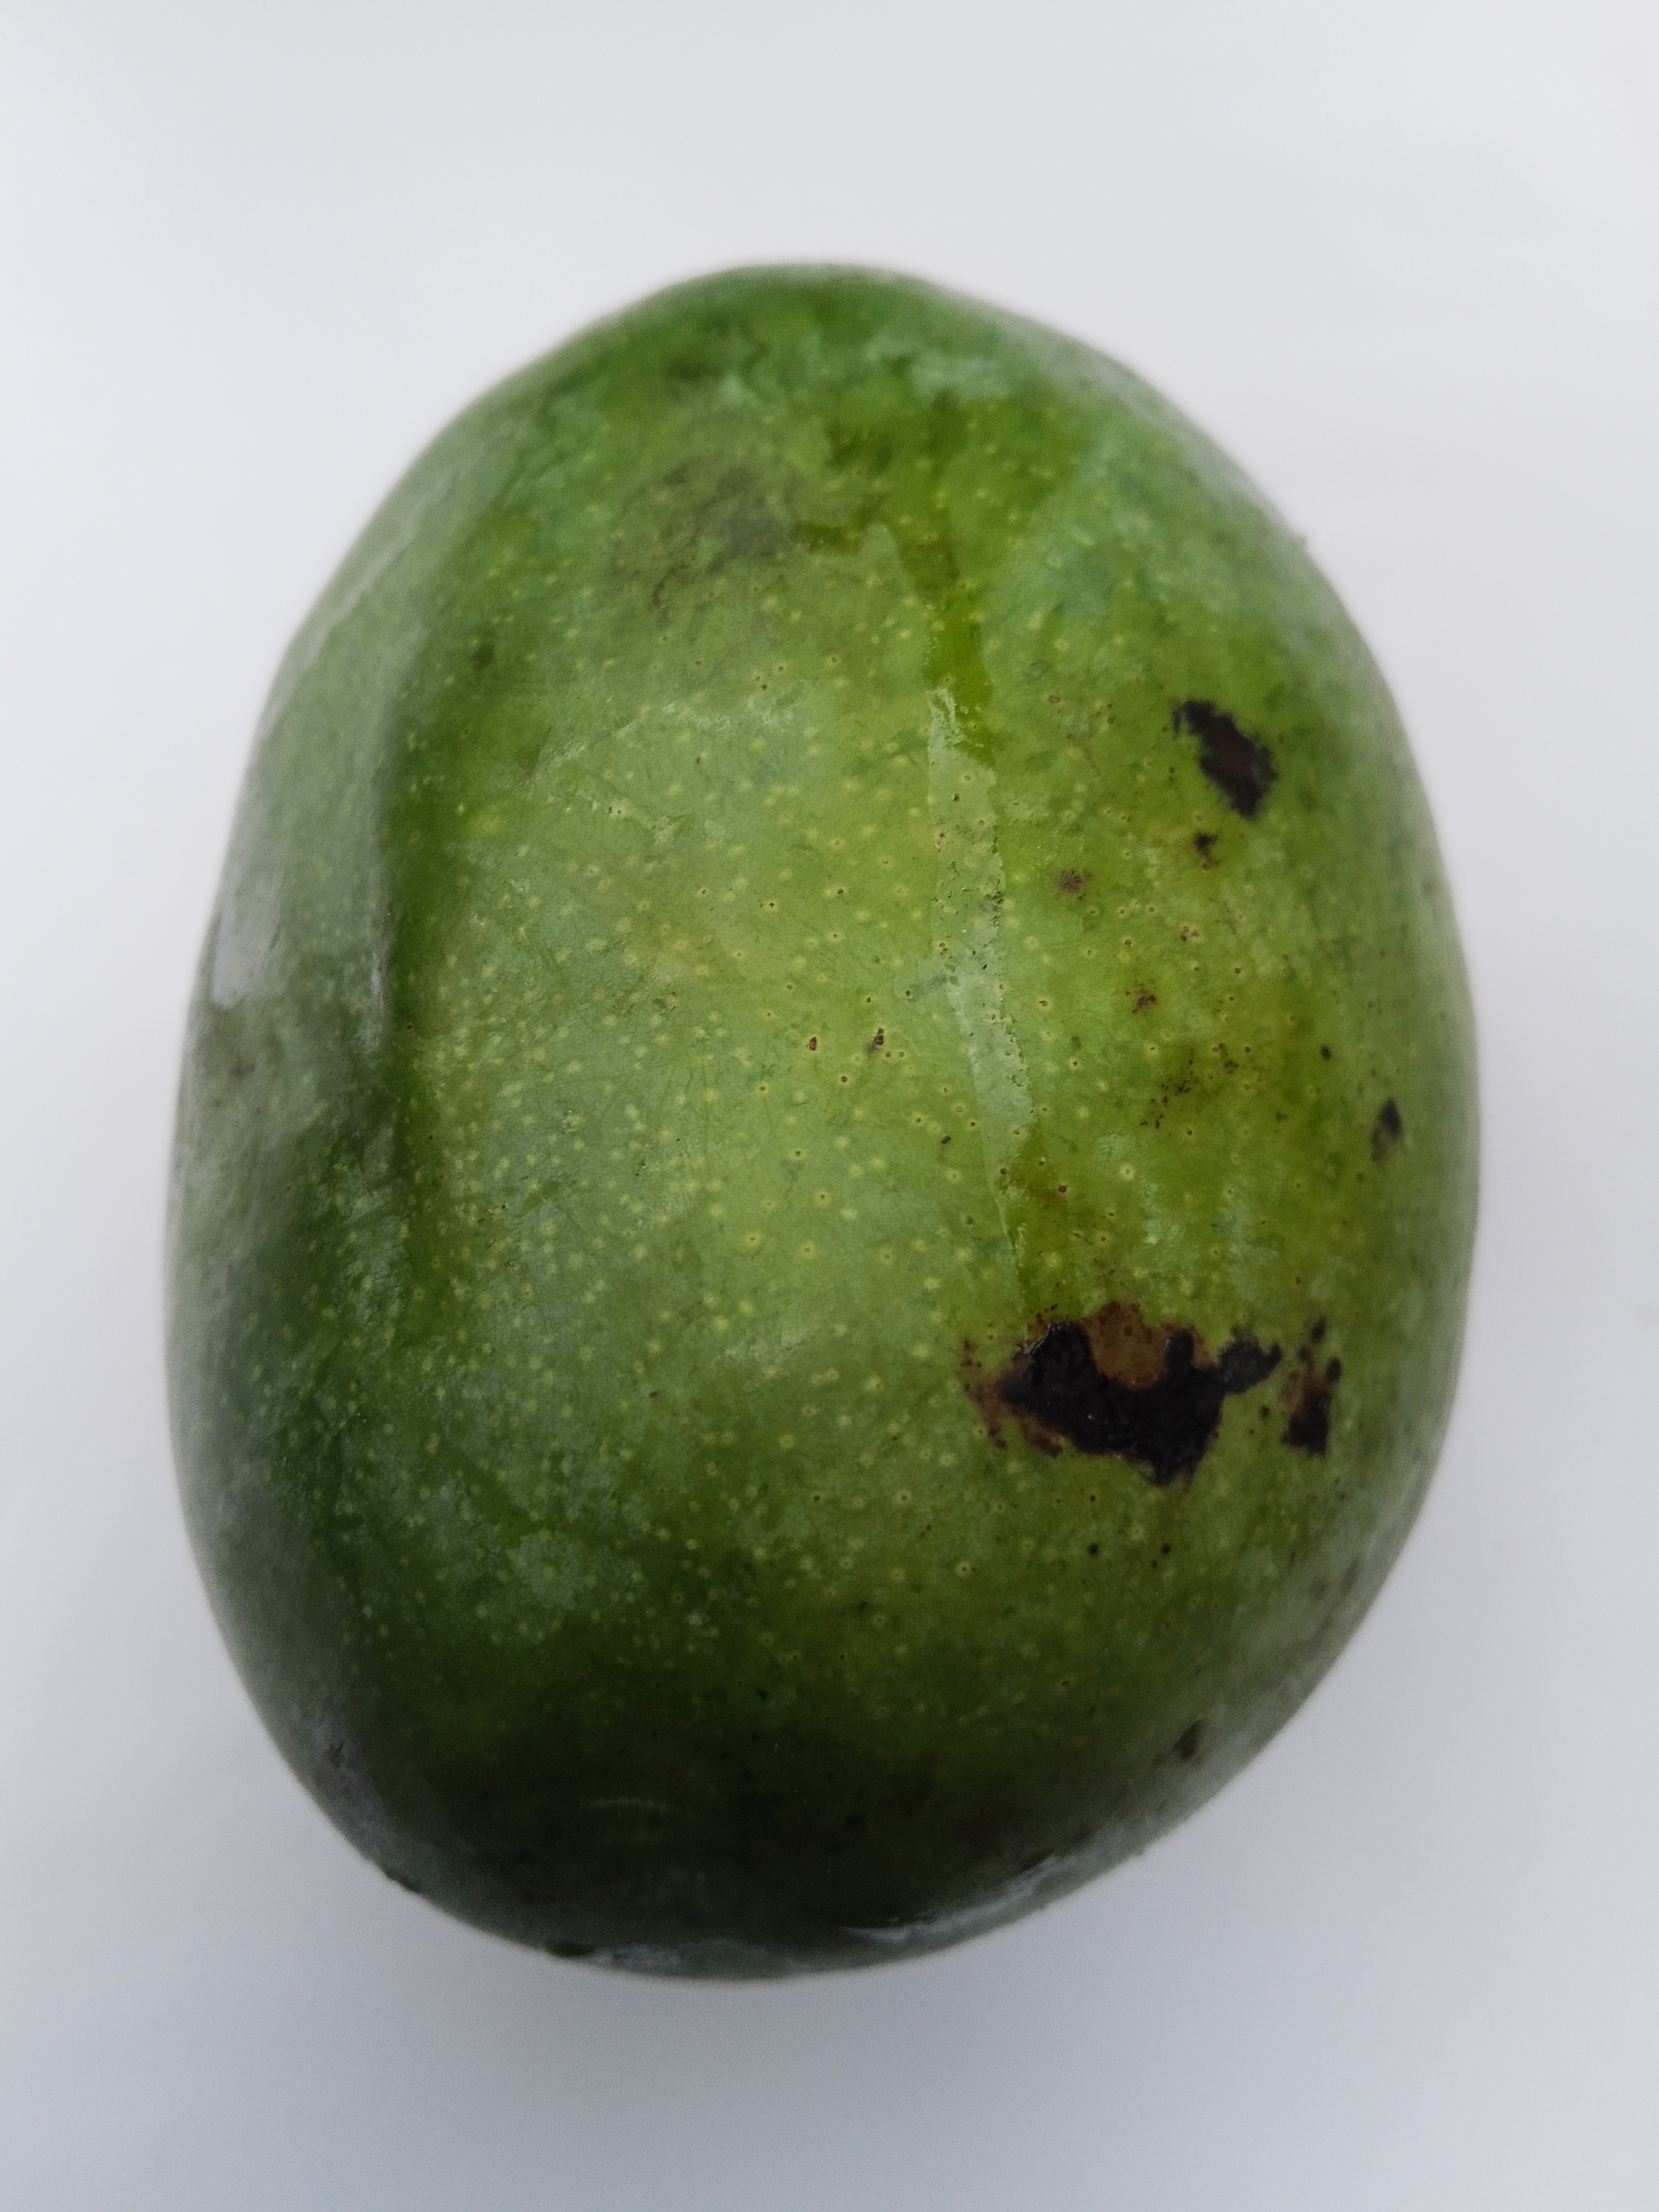
Mango variety: Bari 4